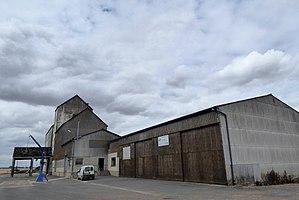
silo SCAEL, Bailleau-l'Évêque, Eure-et-Loir (France).
La Société coopérative agricole d'Eure-et-Loir est une société coopérative agricole dont le siège est situé à Chartres, préfecture du département français d'Eure-et-Loir en région Centre-Val de Loire.
Bailleau-l'Évêque est une commune française située dans le département d'Eure-et-Loir en région Centre-Val de Loire.